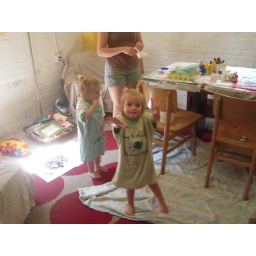
The usual suspects and two joiners. We had painters' studio followed by water bucket and spray ball rinse-off fun.